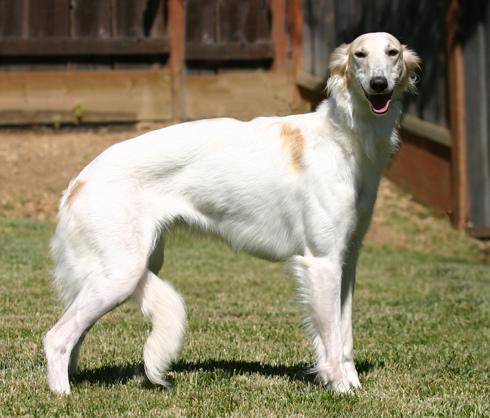
borzoi